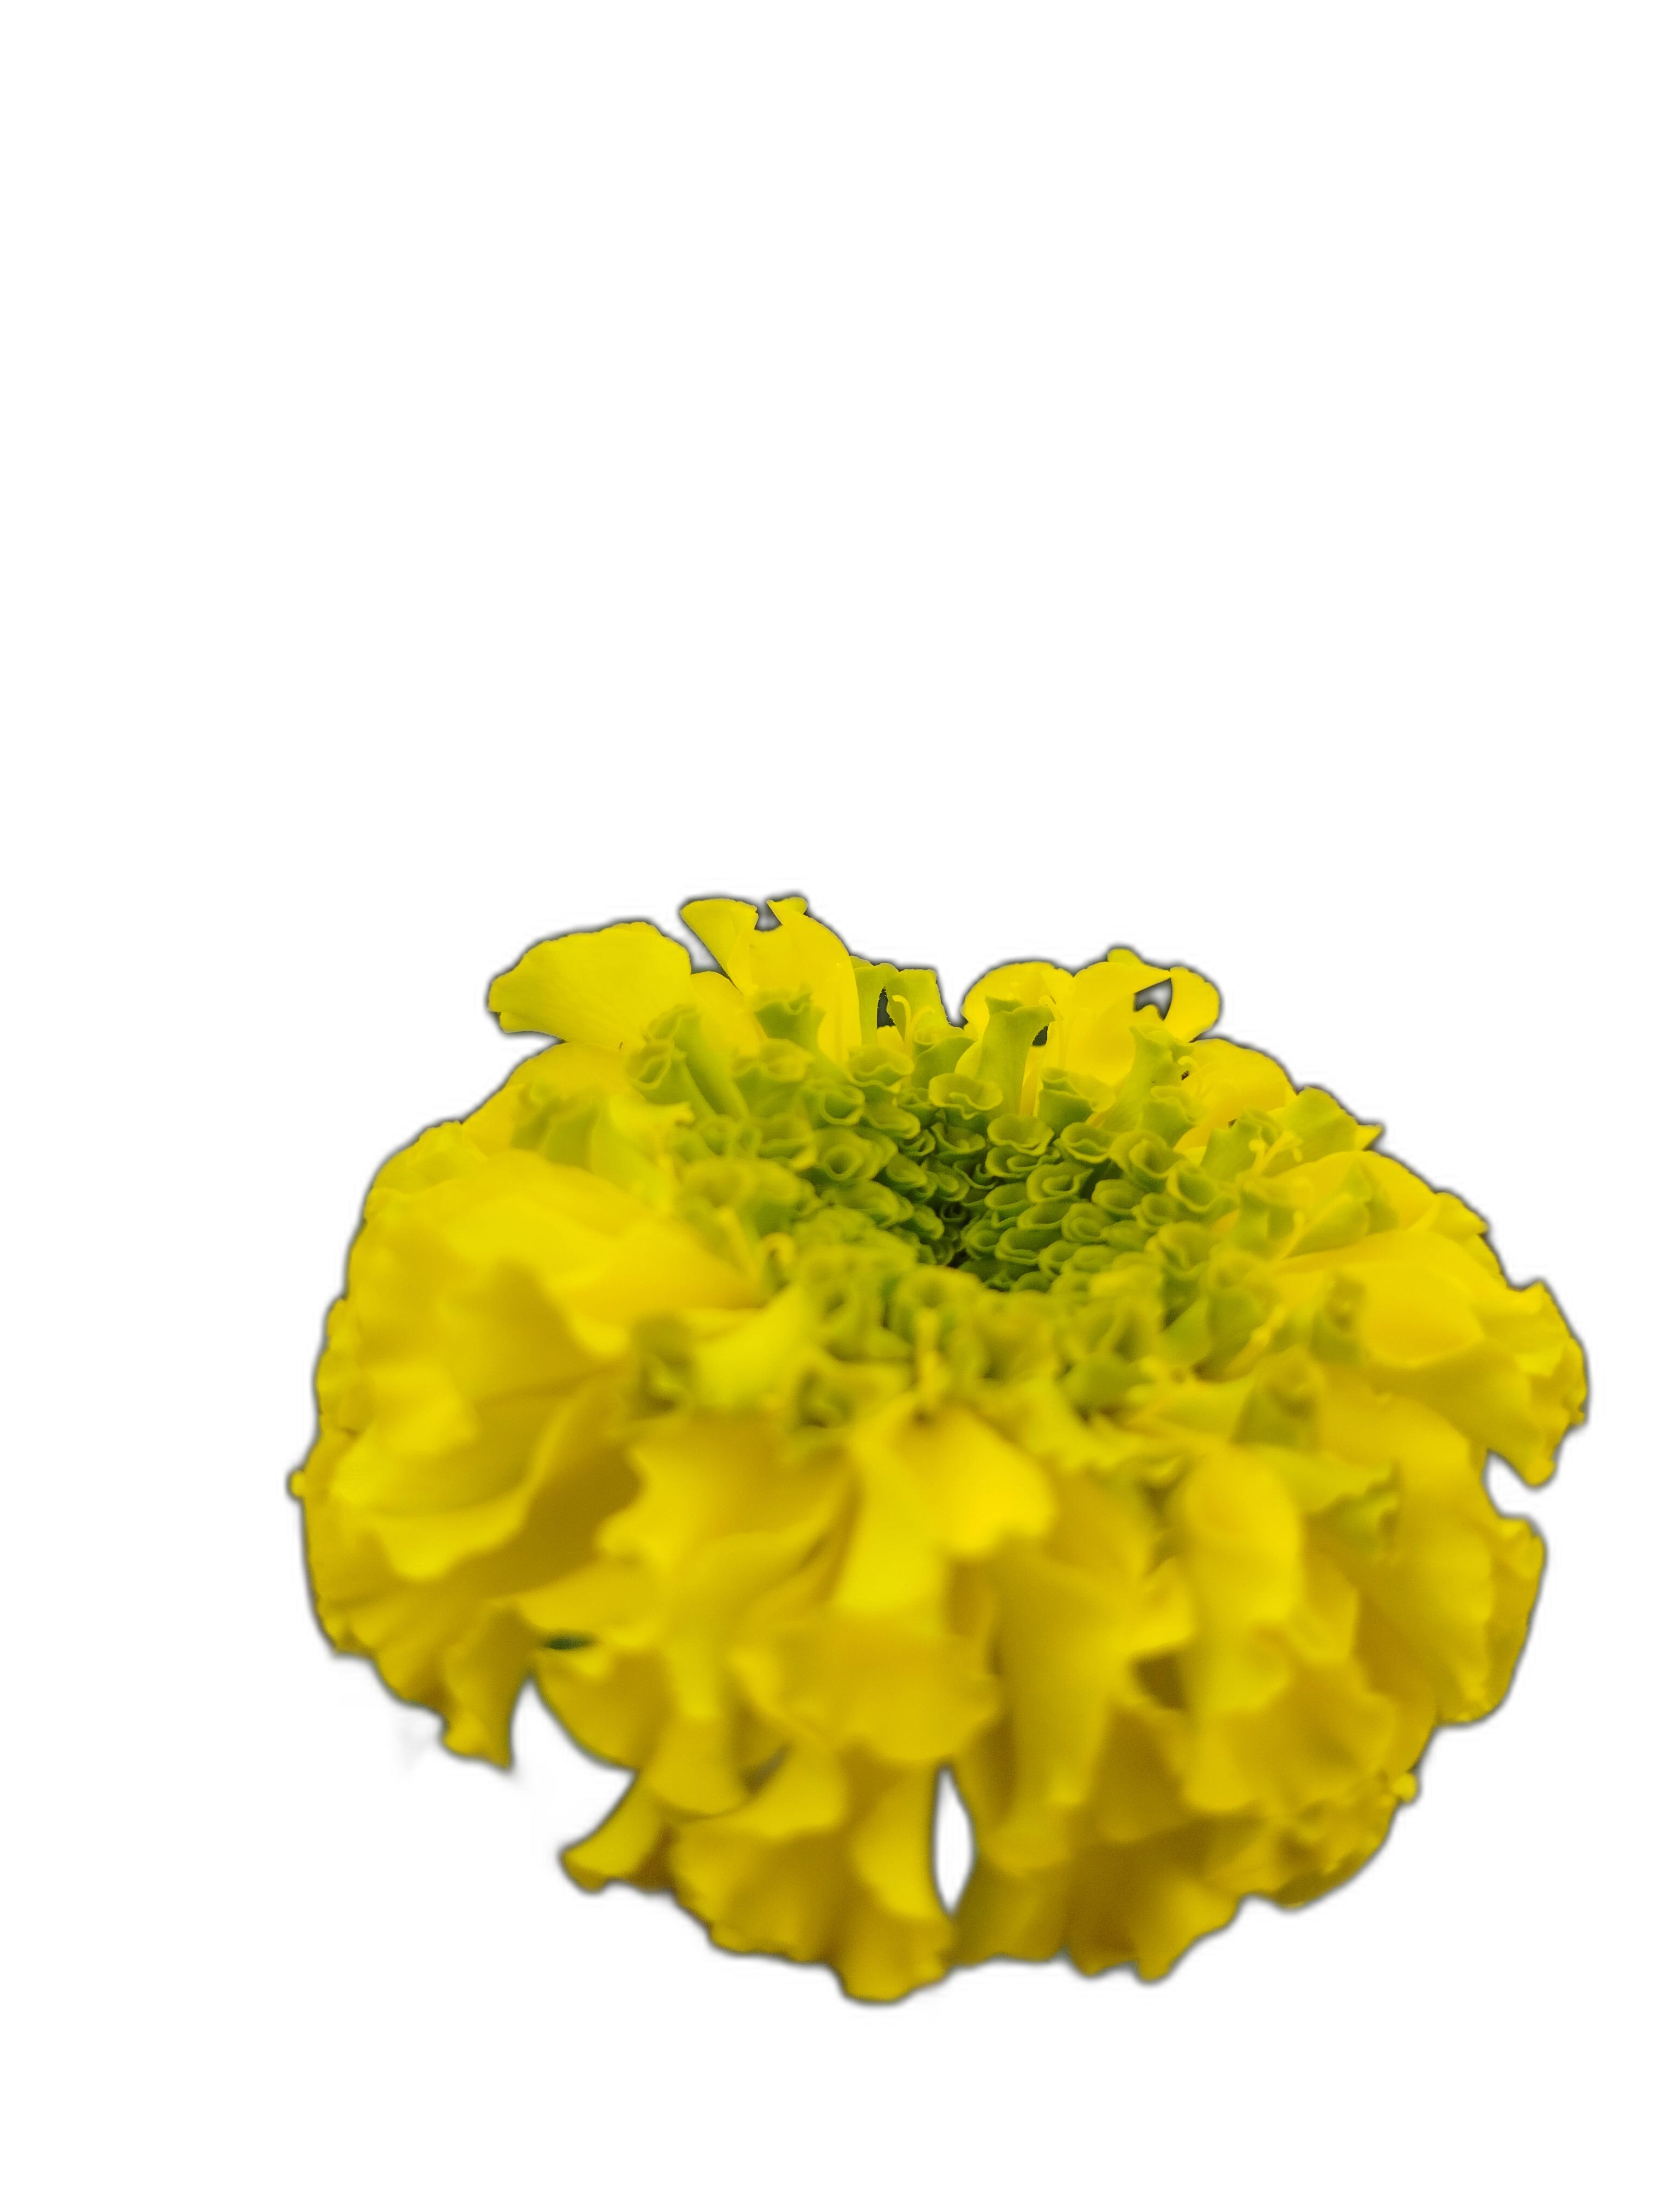
Label: Marigold